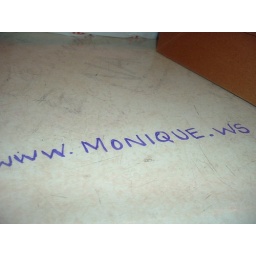
i hit up the dressing table in the green room